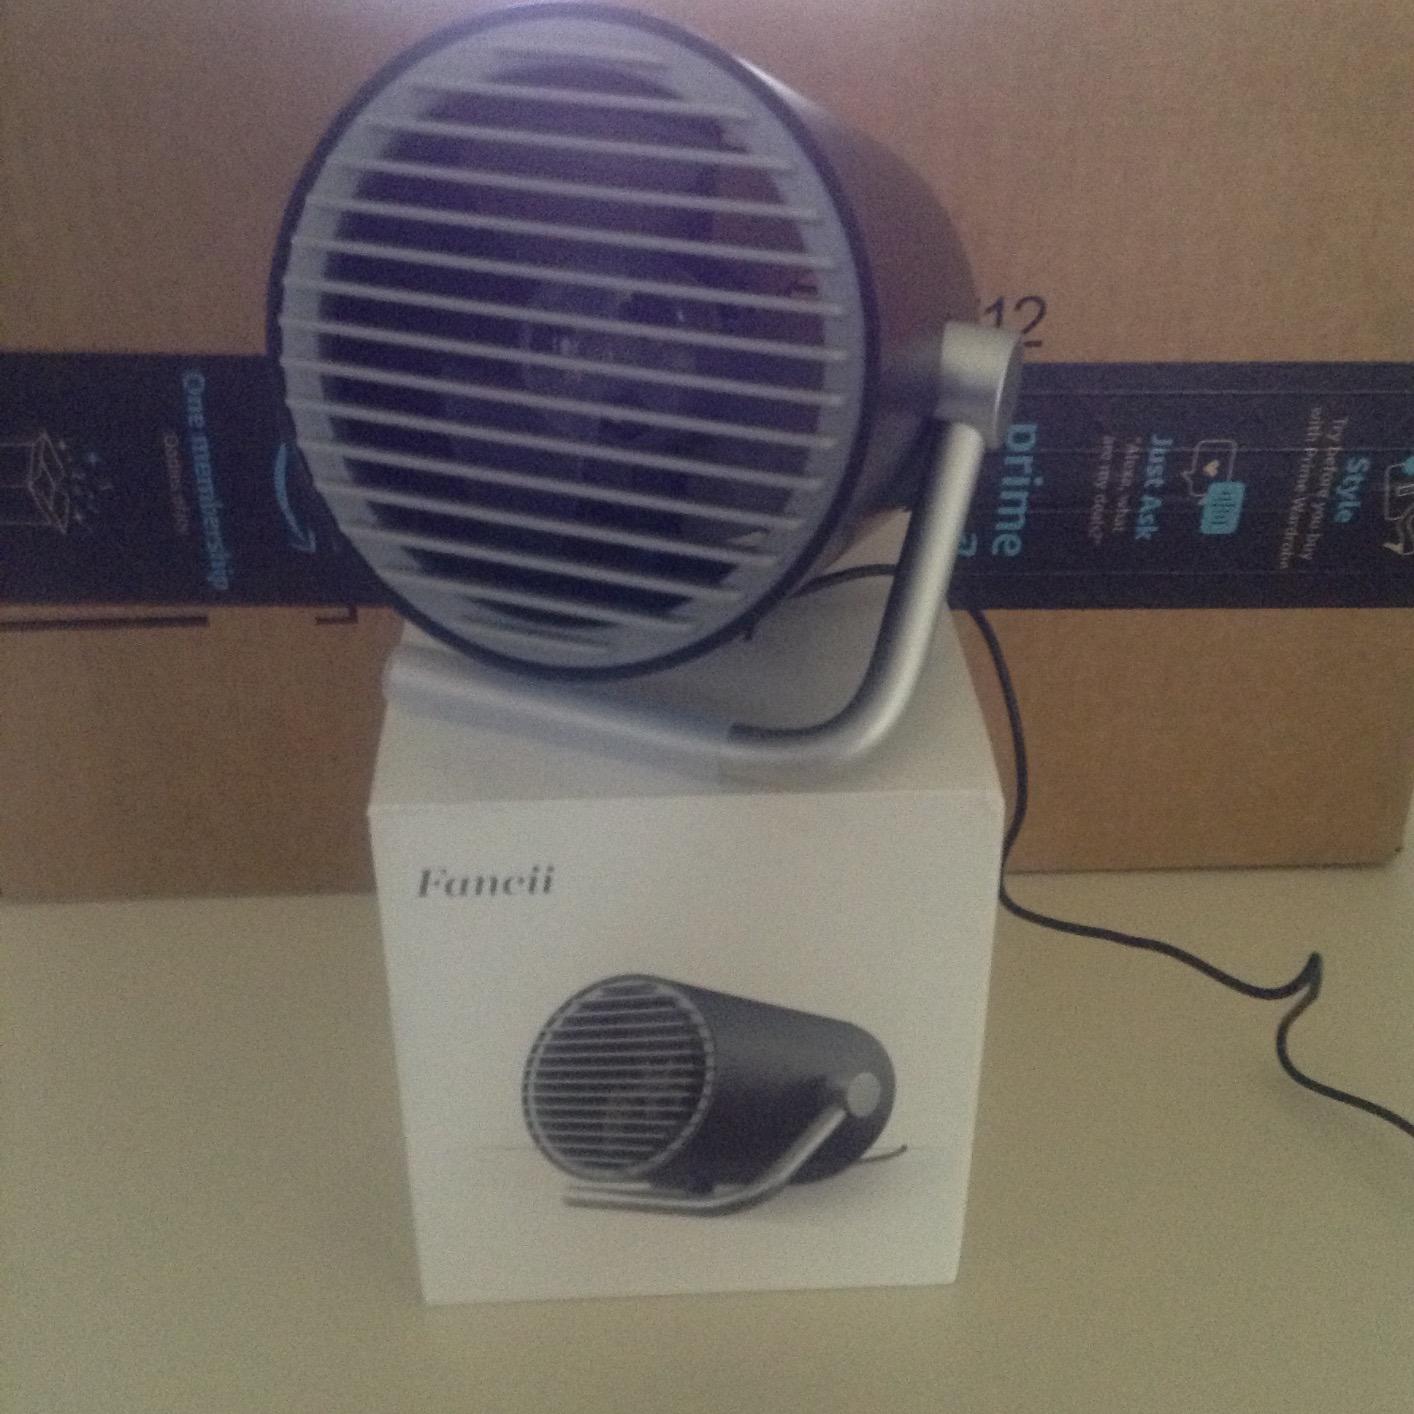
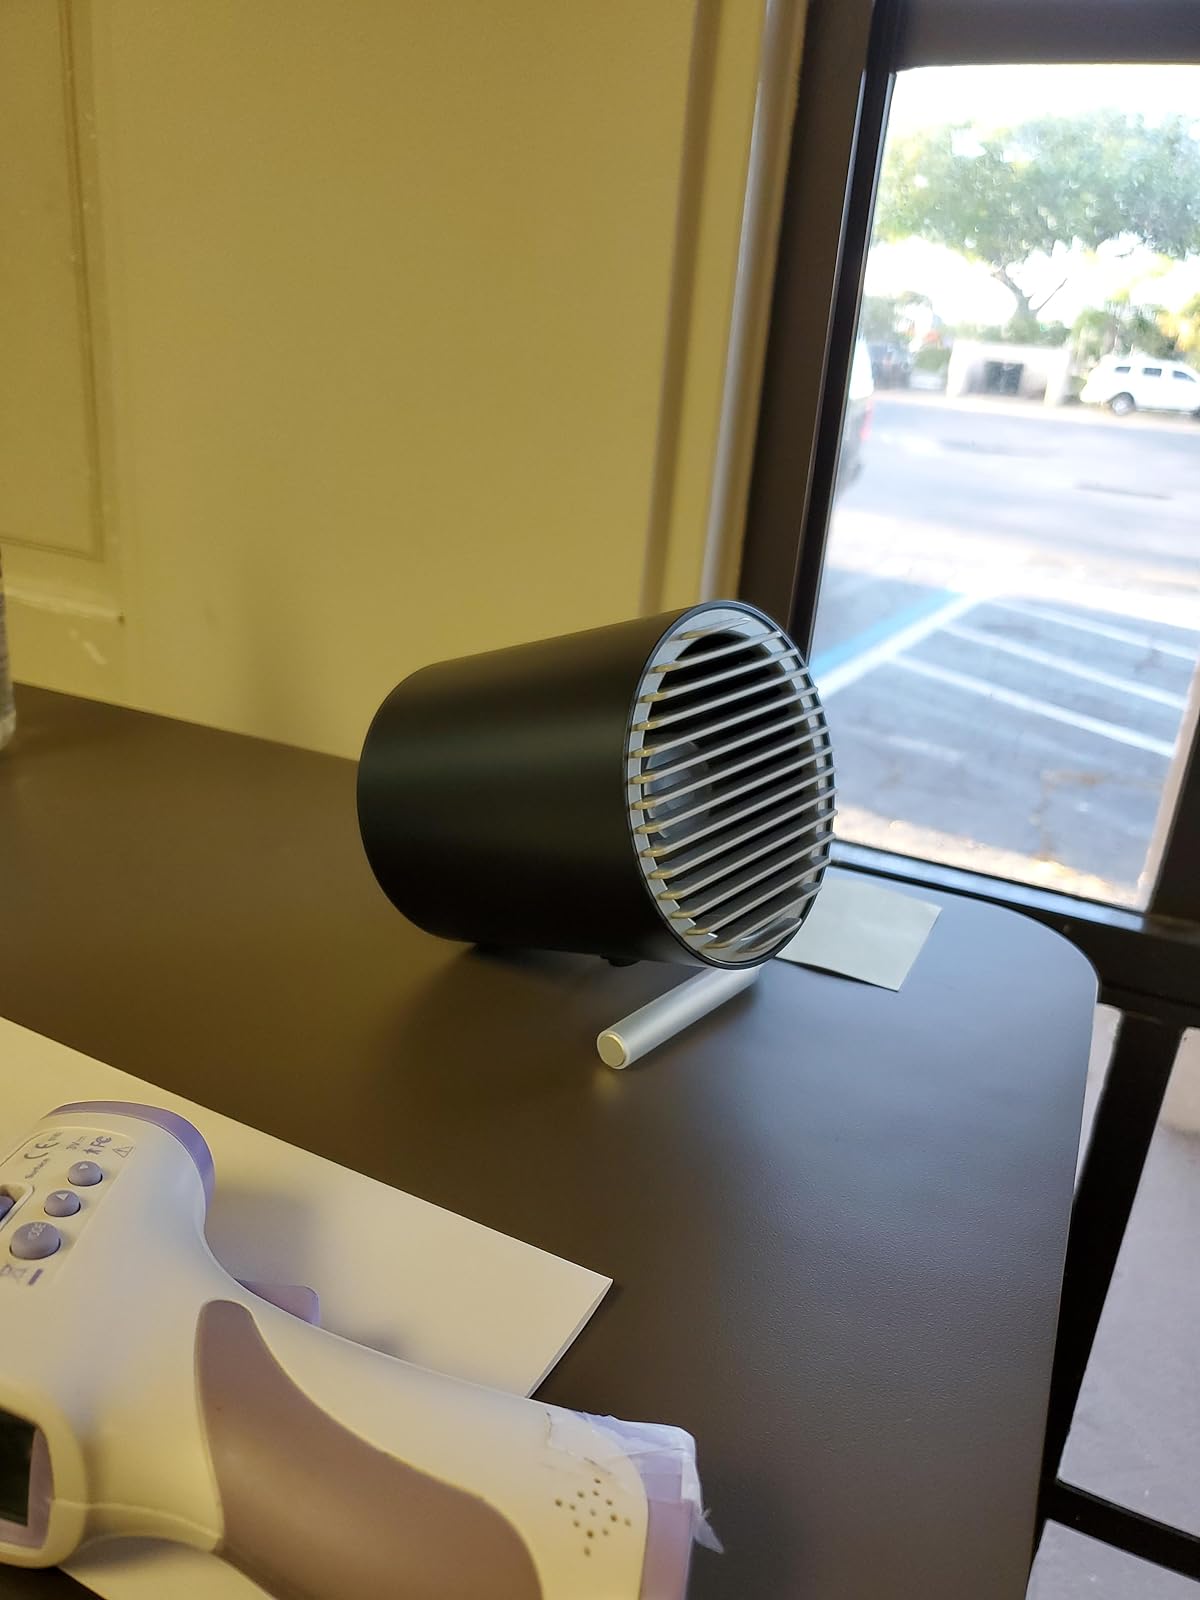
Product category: fan
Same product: yes